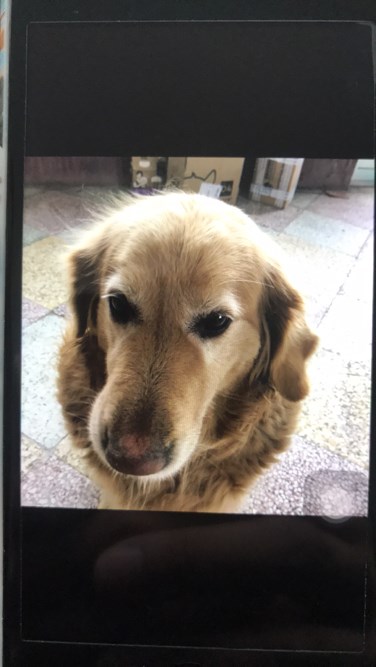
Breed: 5355-n000126-golden_retriever